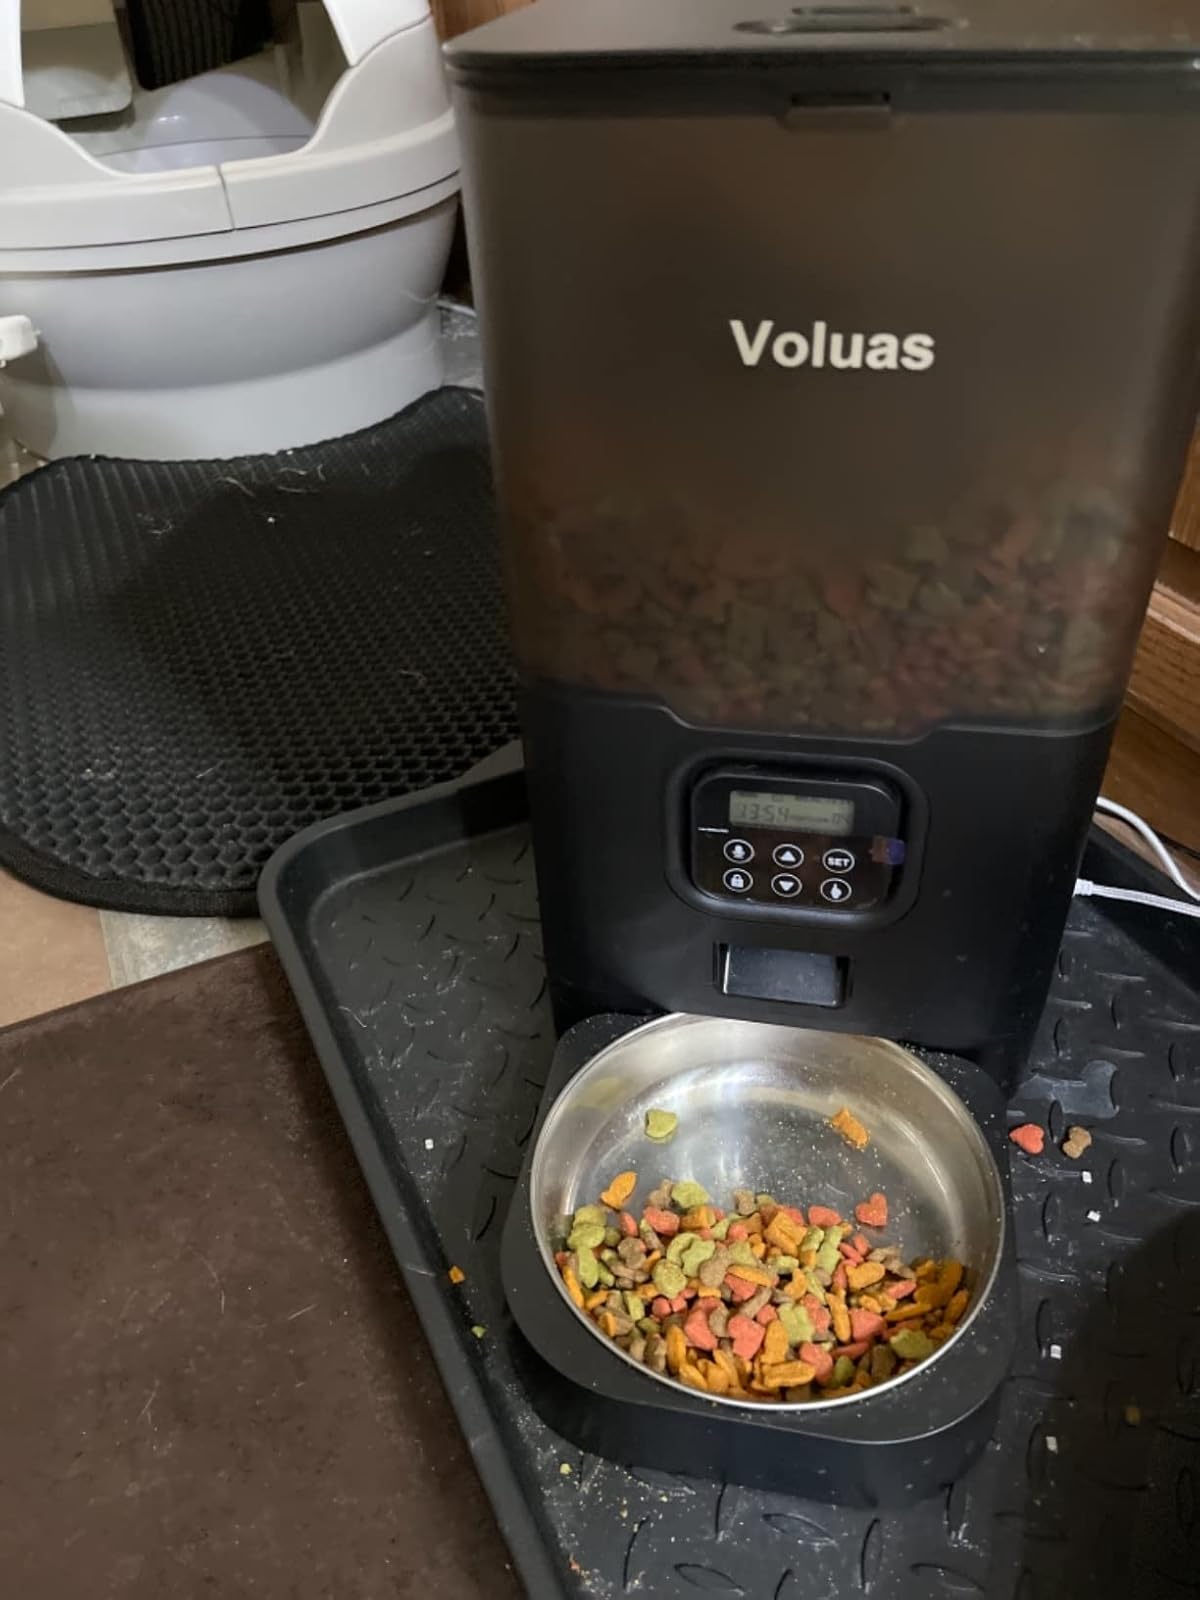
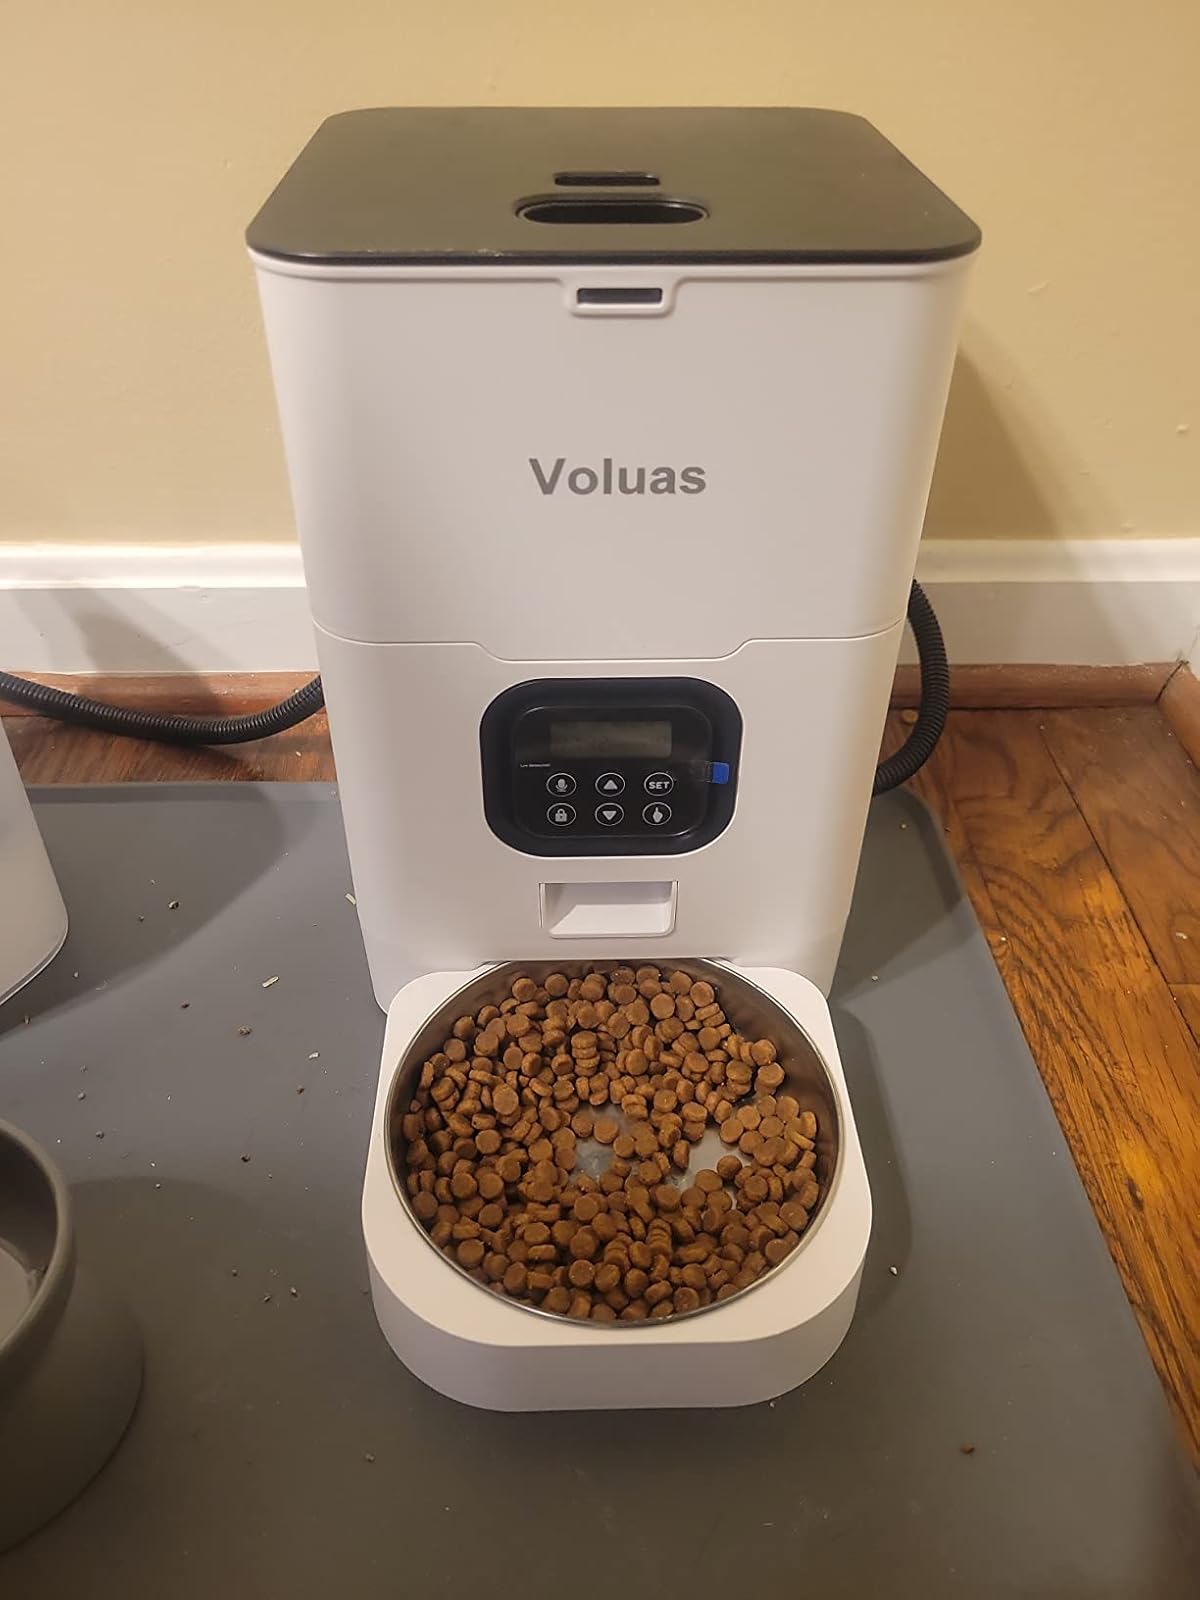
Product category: items_feeder
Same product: no